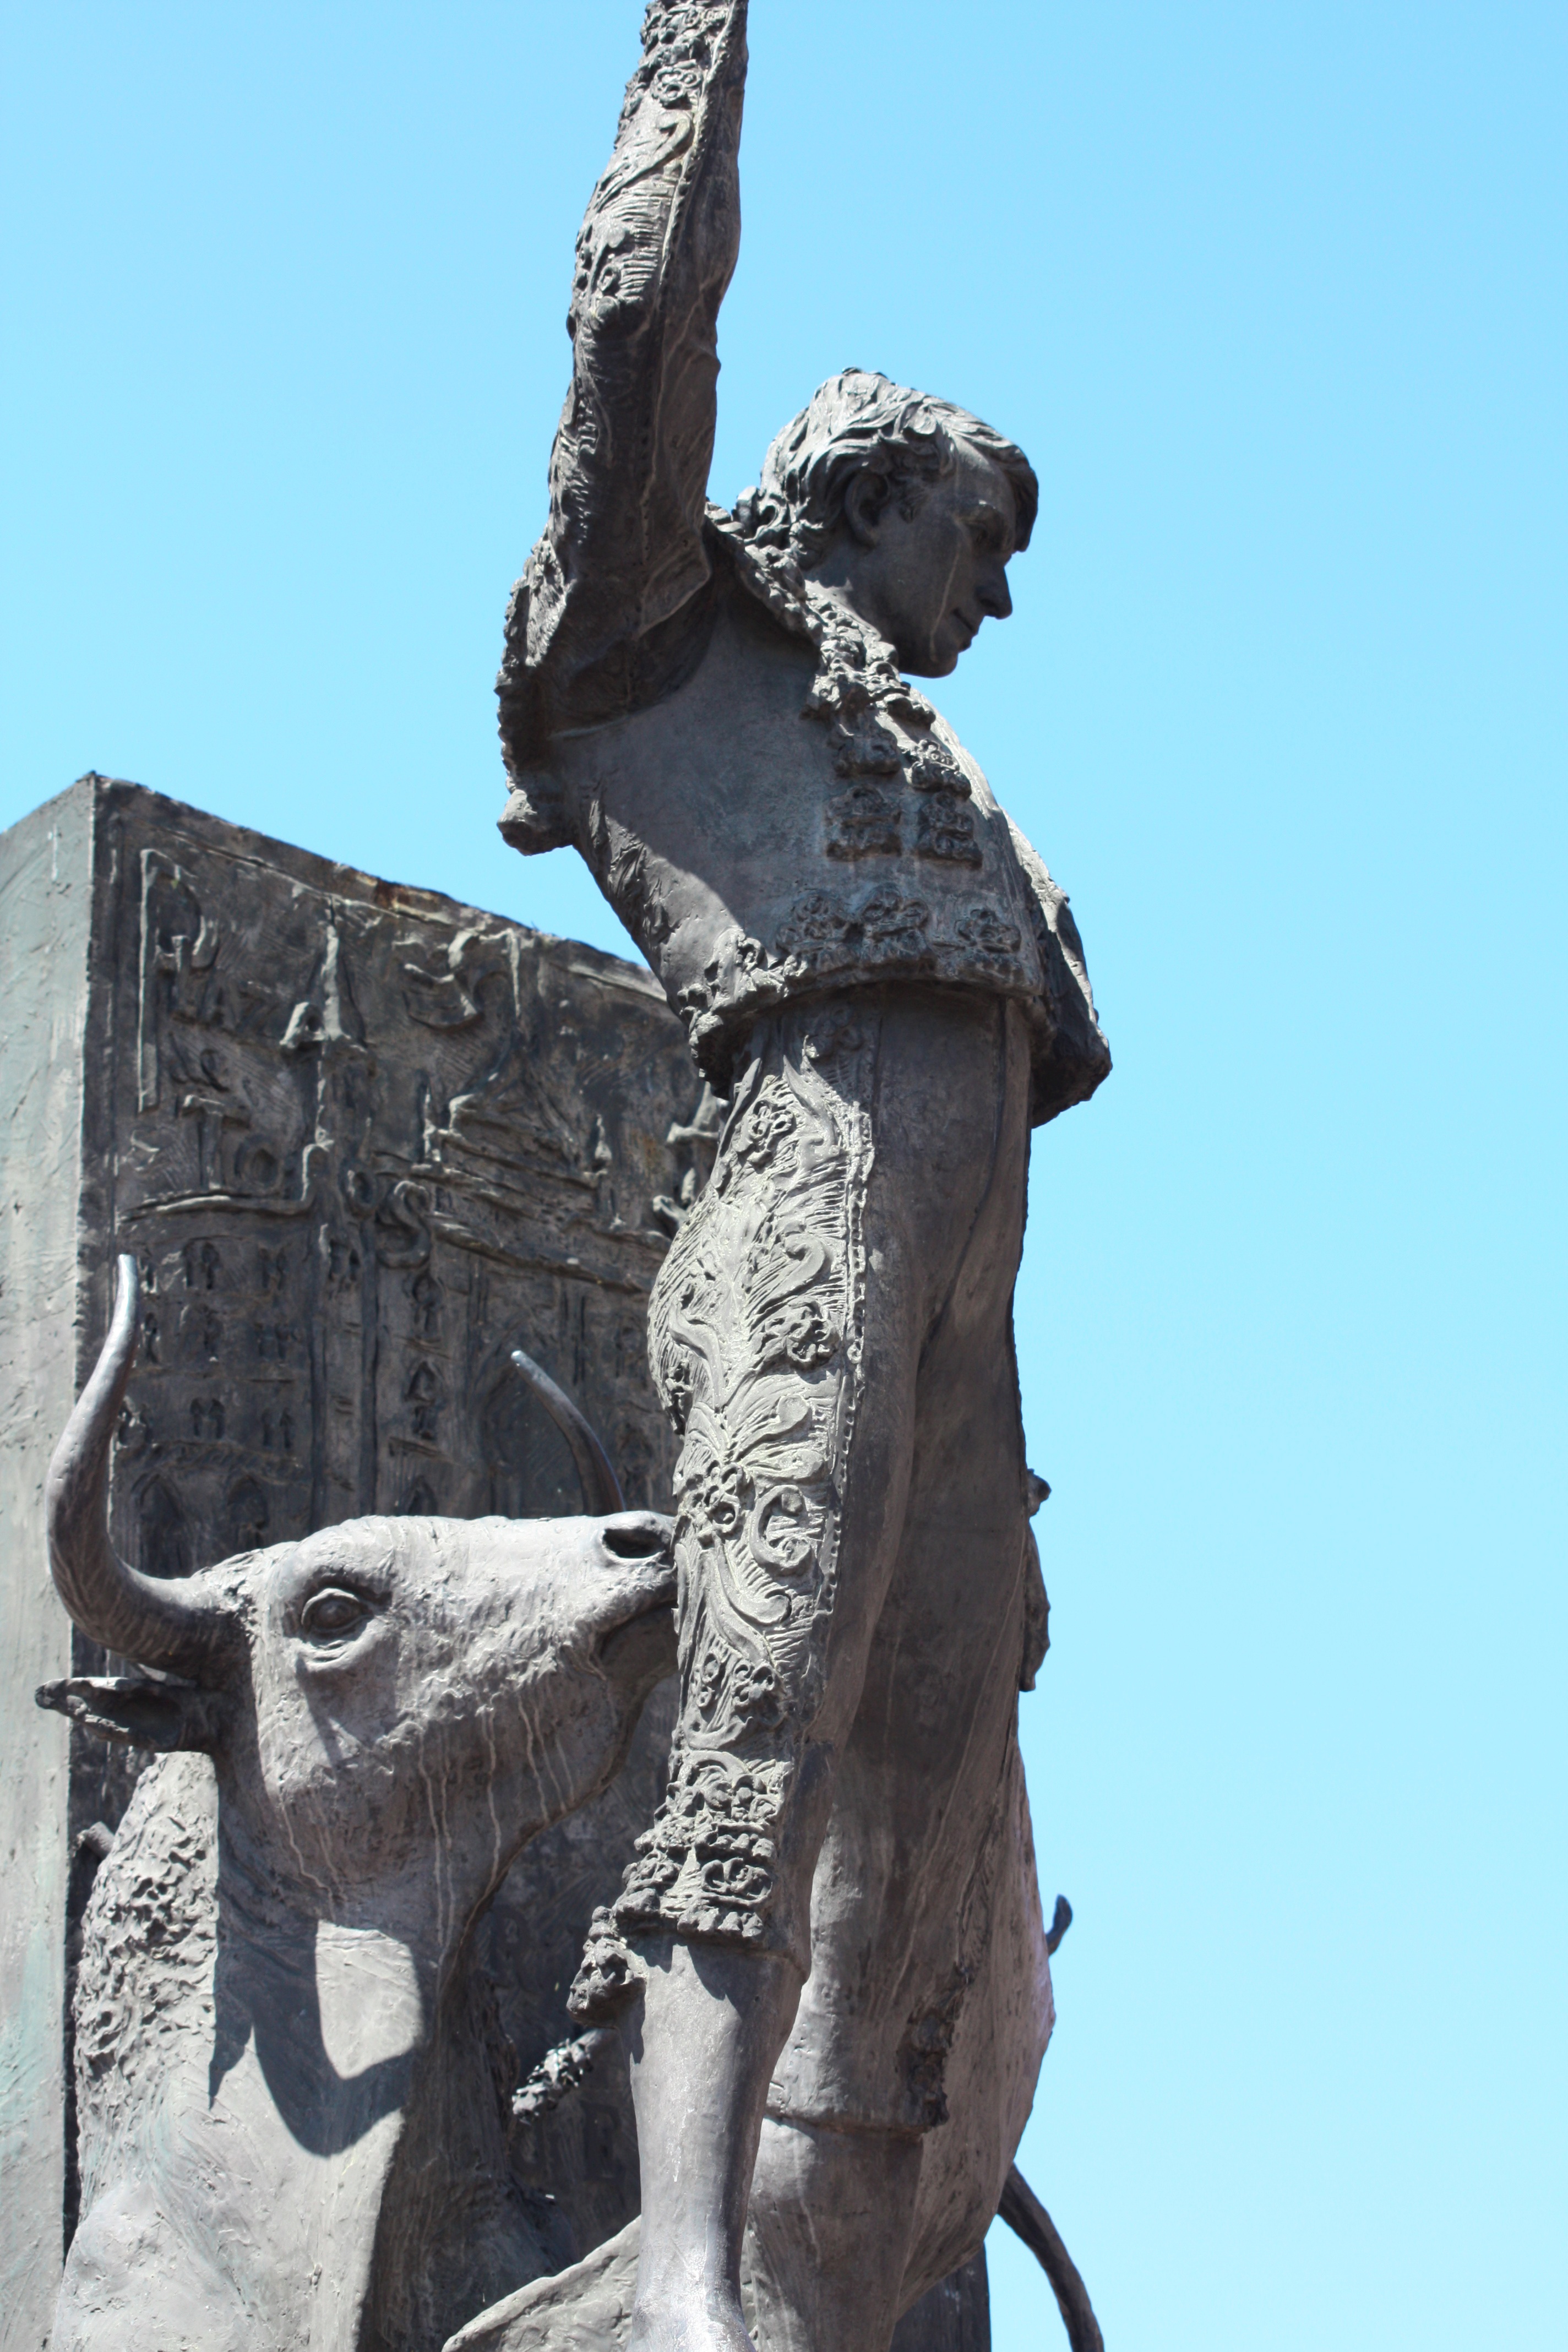
monument, statue, gargoyle, sculpture, art, spain, madrid, tradition, bullfights, torrero